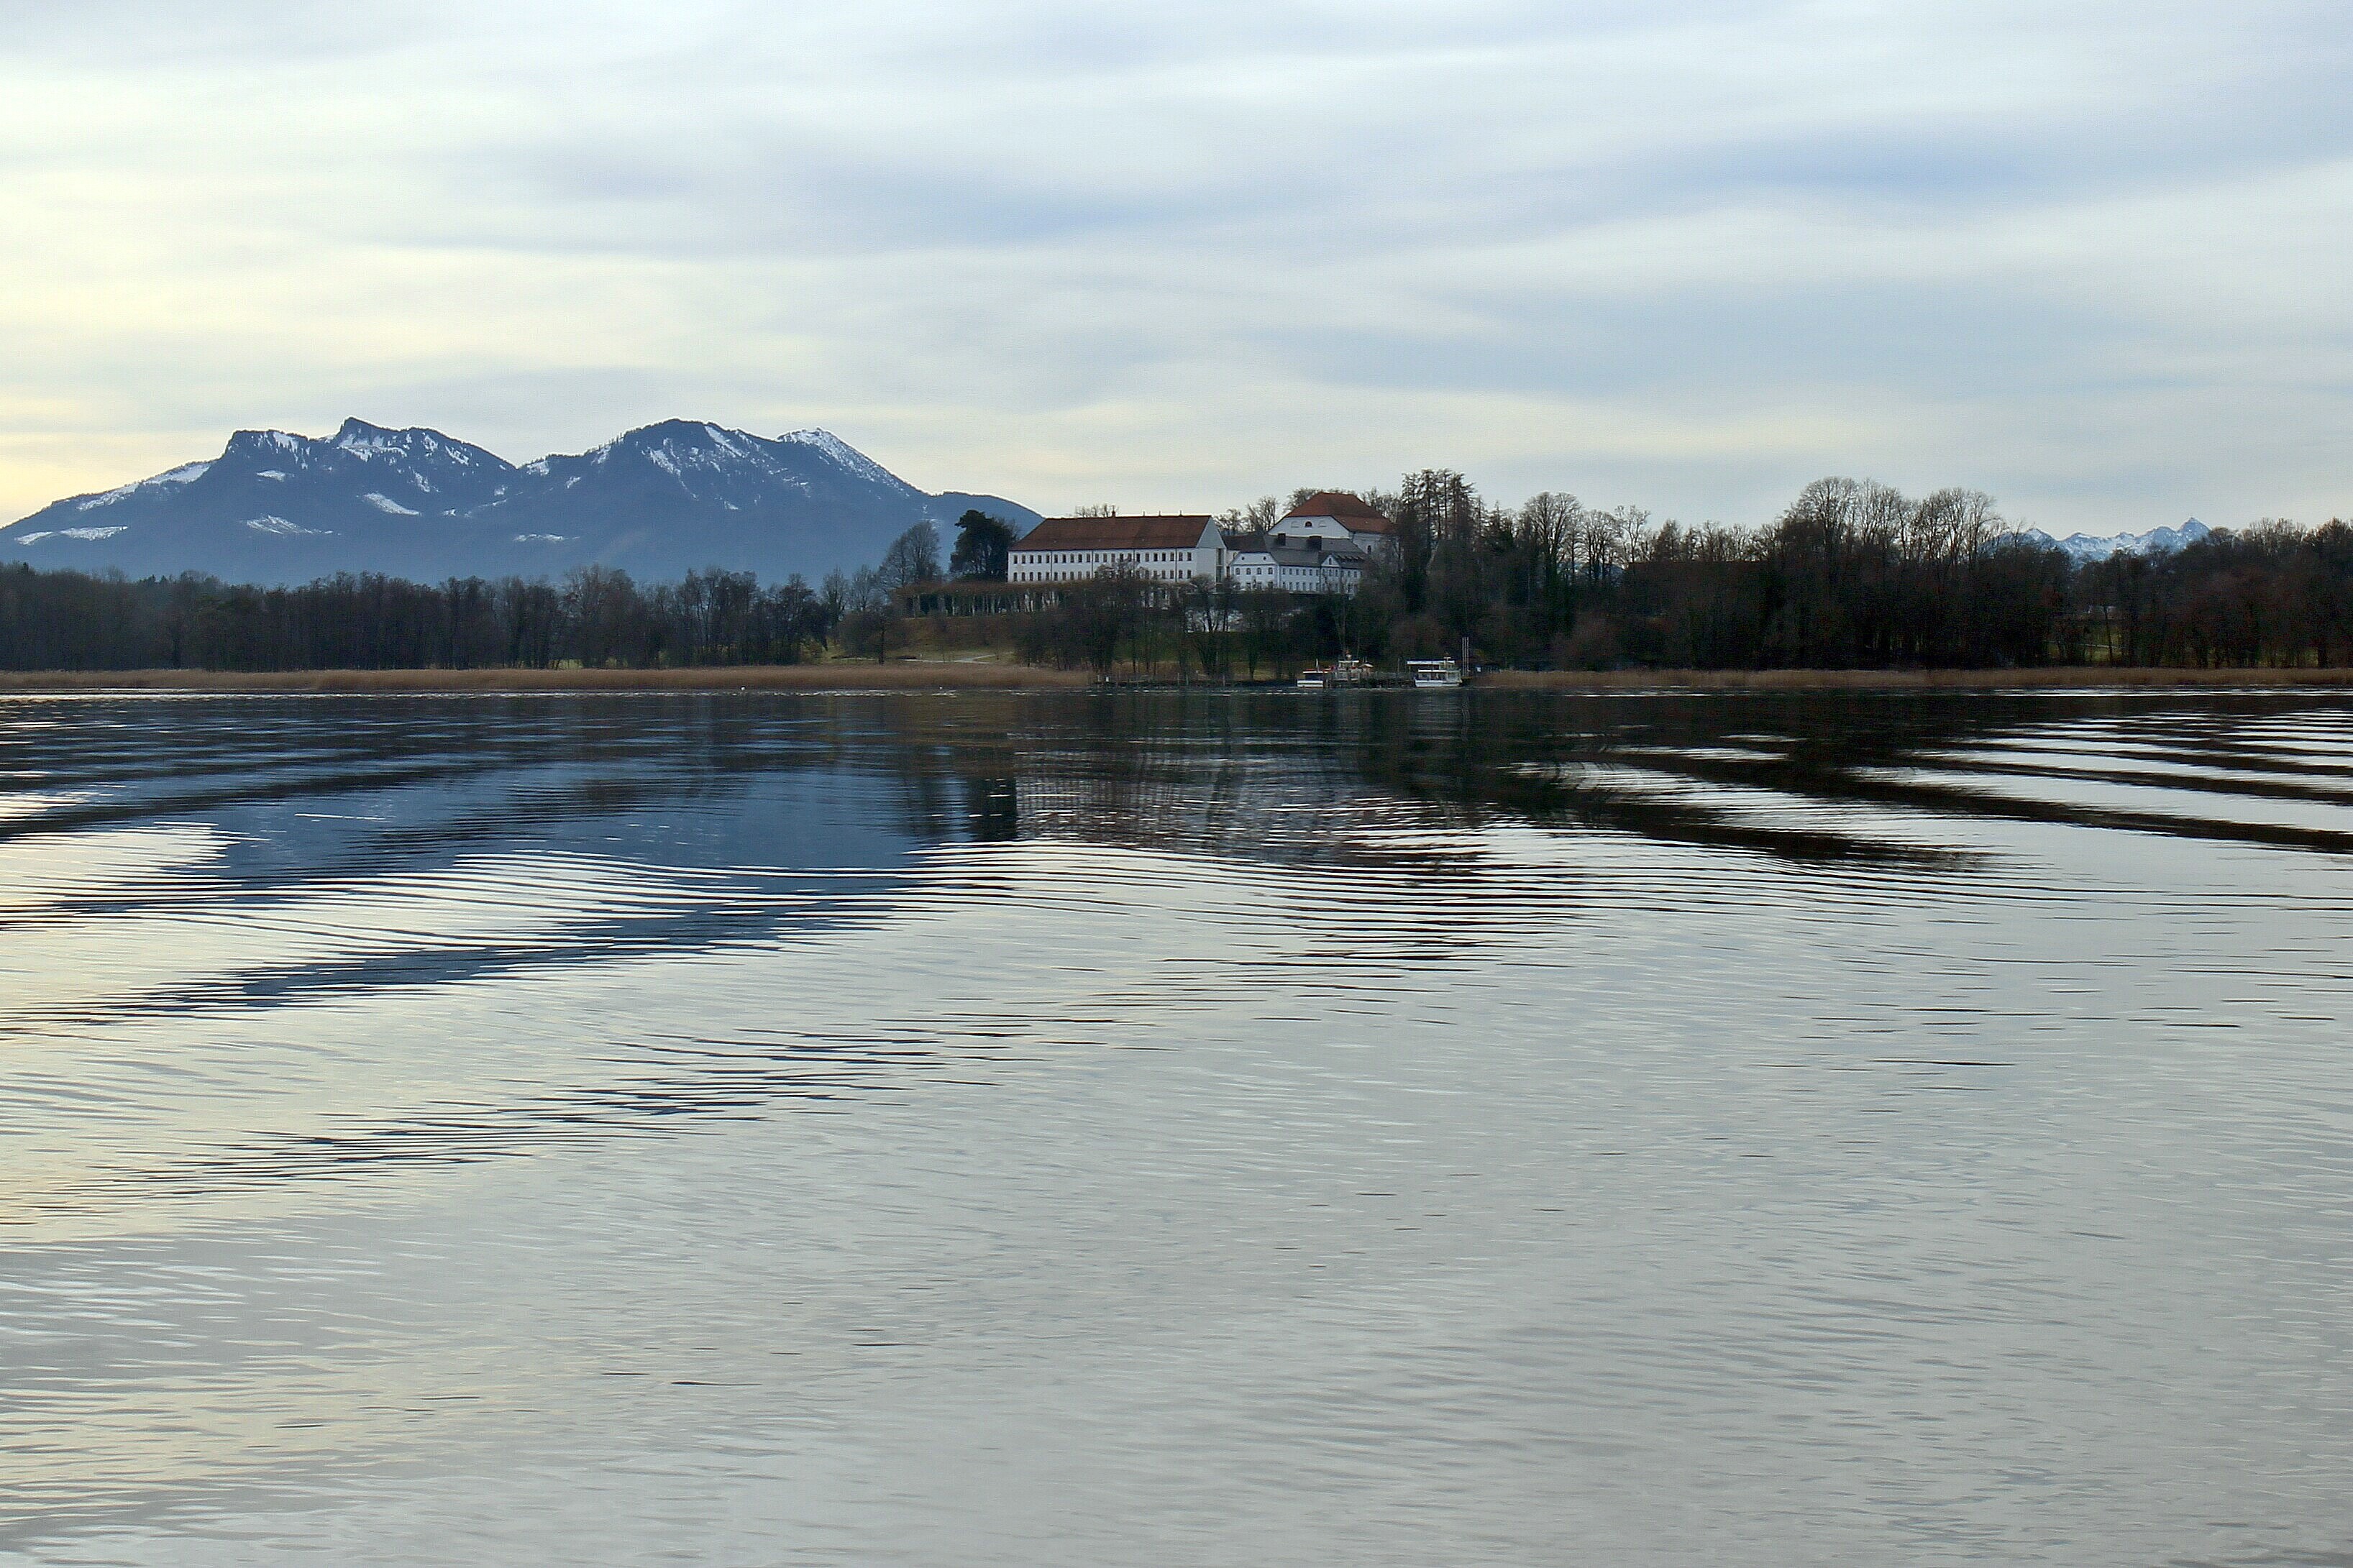
sea, water, mountain, snow, winter, shore, lake, view, river, ice, reflection, vehicle, weather, island, reservoir, season, waterway, body of water, monastery, overview, wetland, wide, loch, distant, upper bavaria, chiemsee, army island, heerenchiemsee